Garratt locomotive

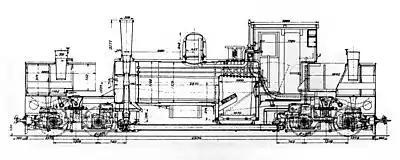
Works drawing of K1

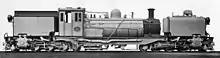
Class NG G16 no. NG115

Herbert William Garratt, a British locomotive engineer, invented the articulated locomotive concept that bore his name, for which he was granted a patent (no. 12079). At the time, he was the New South Wales Railways' inspecting engineer in London following a career with British colonial railways. Garratt first approached Kitson and Company with his design, but his idea was rejected, perhaps because that company were already committed to the Kitson-Meyer articulated design. He then approached Beyer, Peacock and Company, which were only marginally more interested.